Pangani River

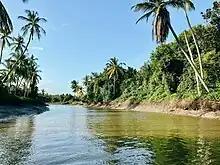
Pangani River through Bushiri ward of Pangani District

It is navigable for small craft between the lake and the Höhnel Cataracts, a series of rapids. Below the Höhnel Cataracts, it has numerous tributaries, and many islands with villages on them. The stream is strongest above Koleni, within 5 miles of the Pangani Falls, where the river is narrow. This section is not navigable for any considerable distance on account of the falls, which are about from the mouth. Approximately from the mouth, dense mangrove swamp covers the flatland between the hills on either side. In this area, near Teufelsfelsen, are higher land, a fertile area, and the arid Masai Steppe. On this bank is Mount Kovu Kovu, in height, while on the south bank is a ridge high. Pombwe, one of the principal settlements on the river, is situated about west of Kovu Kovu. Above Pombwe, the West African oil palm grows, while below Pombwe, the trees are chiefly areca and coconut palms. The village of Lemkuna and the hamlet of Ngage are on the river's west bank, while Mvungwe and Meserani are on its eastern bank.